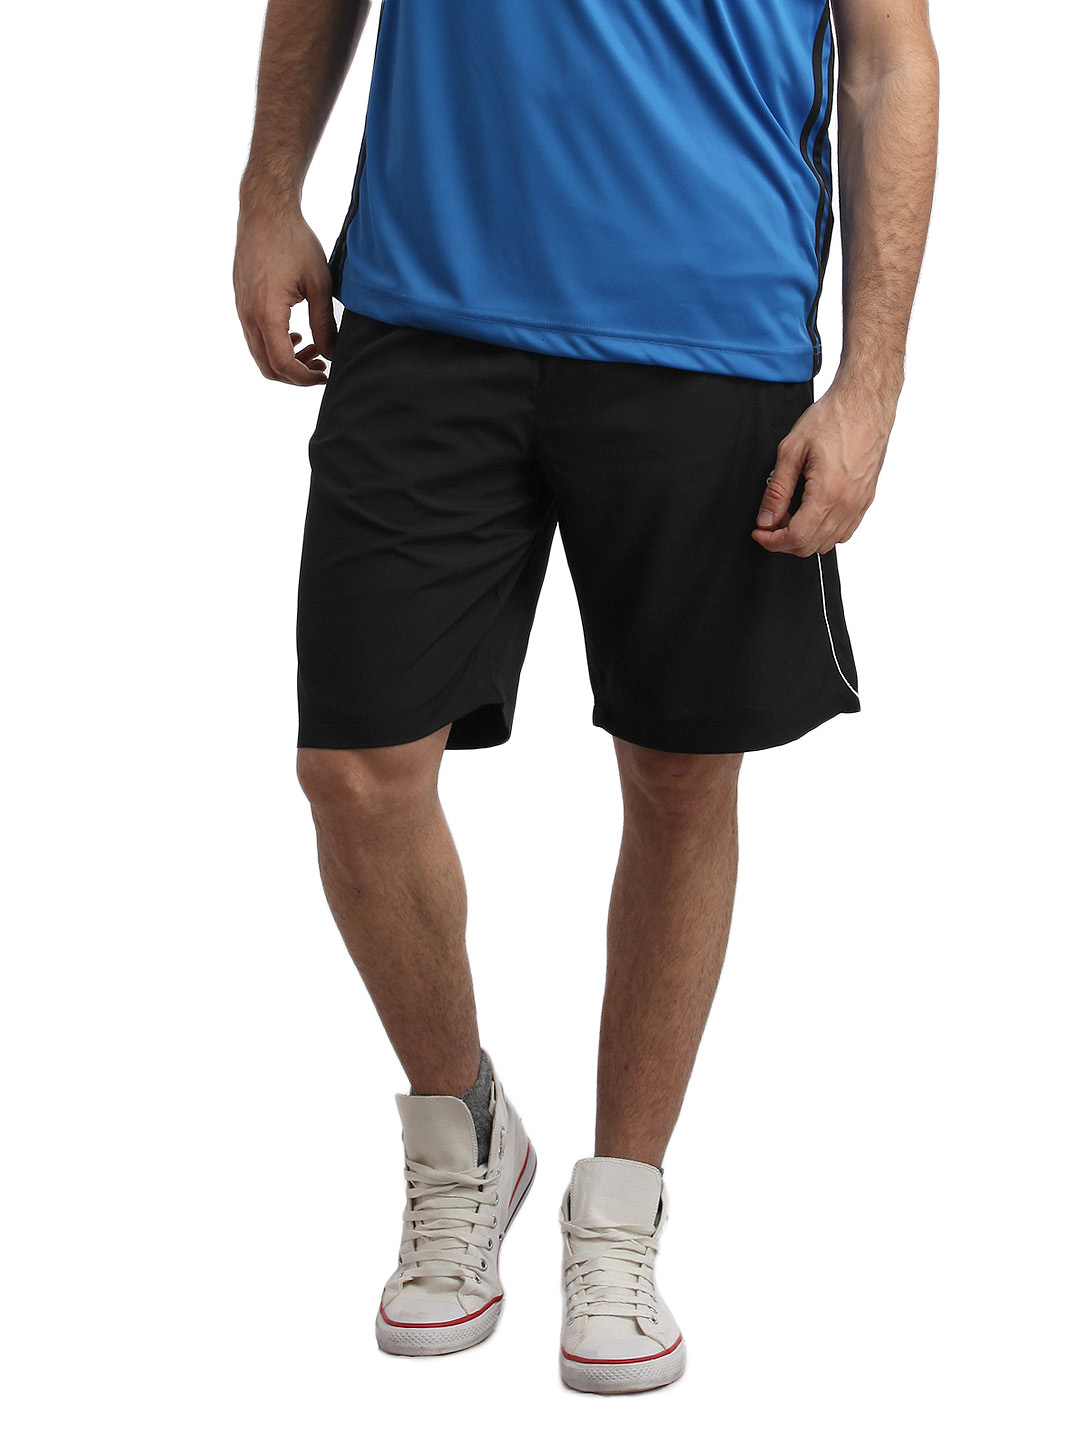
ADIDAS Men Berty Black Shorts
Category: Apparel / Bottomwear / Shorts
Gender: Men
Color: Black
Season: Winter 2014
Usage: Casual